Bonelli's eagle

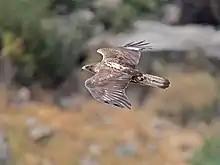
An adult Bonelli's eagle in flight shows its ample white mantle.

Bonelli's eagles are generally unmistakable when shape, flight and plumage are considered in combination. In poor light, it is possible to mistake one with a honey buzzard, one mainly in Europe and another mainly in Asia, as these raptors are extremely polymorphic and can come surprisingly close to approximating the plumage of various more powerful raptors. The wing shape in Bonelli's eagles can at times appear similar to that of honey buzzard but the latter raptor type are usually distinctly slimmer and slighter bodied with a much smaller, slimmer head. In flight, honey buzzards often have notched rather than square ended tails, less emarginated primaries and typically they fly with their wings held more at an angle. The sympatric species of honey buzzard tend to have bolder barring on the tail and underwings, broader dark trailing wing edges and all have no pale mantle patch or darker underwing-diagonals. An unlikely source of confusion is the northern goshawk ("Accipiter gentilis"), which is usually visibly smaller with much shorter wings, a slightly longer tail, different level flight style and many distinctive plumage characteristics. Distant juvenile Bonelli's could conceivably be mistaken for the long-legged buzzard ("Buteo rufinus"), but the buzzard is also smaller and is shorter tailed with prominent dark carpal patches and dark trailing wing edges. Furthermore, the buzzard usually holds its wings in a noticeable dihedral when flying in a soar. Another unlikely confusion species is the short-toed eagle ("Circaetus gallicus") which roughly matches the size of Bonelli's eagles but the short-toed has larger and differently rather wedge-shaped wings with a much less dark overall pattern as well as a shorter tail, a rounder head on a shorter neck and usually a dark rather than light throat. Also, goshawks, short-toed eagles and European honey buzzards usually frequent different habitats, more often living in more wooded and lowland habitats. Bonelli's eagles may be mistaken for pale morph adult booted eagle ("Hieraeetus pennatus") by inexperienced observers but, beyond being a third larger and more than twice as heavy, Bonelli's eagles are moreover distinct in plumage. Overall Bonelli's are much darker and streaker especially compared to the clearly paler flight feathers of booted eagles. Booted eagles are both whiter and more contrasting on the upperwing coverts, have whitish uppertail-coverts and have white on the wing's patagium. More similar in plumage is the juvenile Bonelli's eagle are the rare rufous morph of the booted eagle but the latter can still be told by the booted species' narrower wings and smaller size. In southern part of the Red Sea, vagrants (largely juveniles) may possibly come into range of the closely related and more similar African hawk-eagle, but the latter is somewhat smaller and comparatively short winged and longer tailed (the total length is similar between the species due to the African's longer tail but Bonelli's can be visibly larger bodied and rather heavier). In the African species, the adult plumage is a more contrasting, with dark slate grey upperparts, purer white underparts with dark streaking. In African hawk-eagles, juveniles compared to Bonelli's are darker above with pale wing-windows.